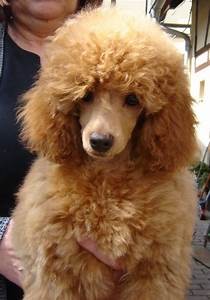
Label: cane